Joey Palmer

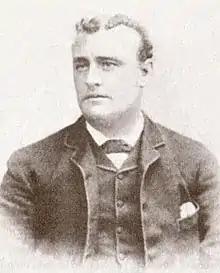

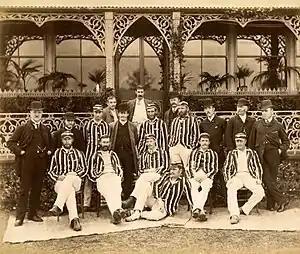
Palmer pictured right (front row) with the 1886 Australia national cricket team

George Eugene Palmer (22 February 1859 – 22 August 1910) also known as Eugene Palmer and Joey Palmer, was an Australian cricketer who played in 17 Test matches between 1880 and 1886.